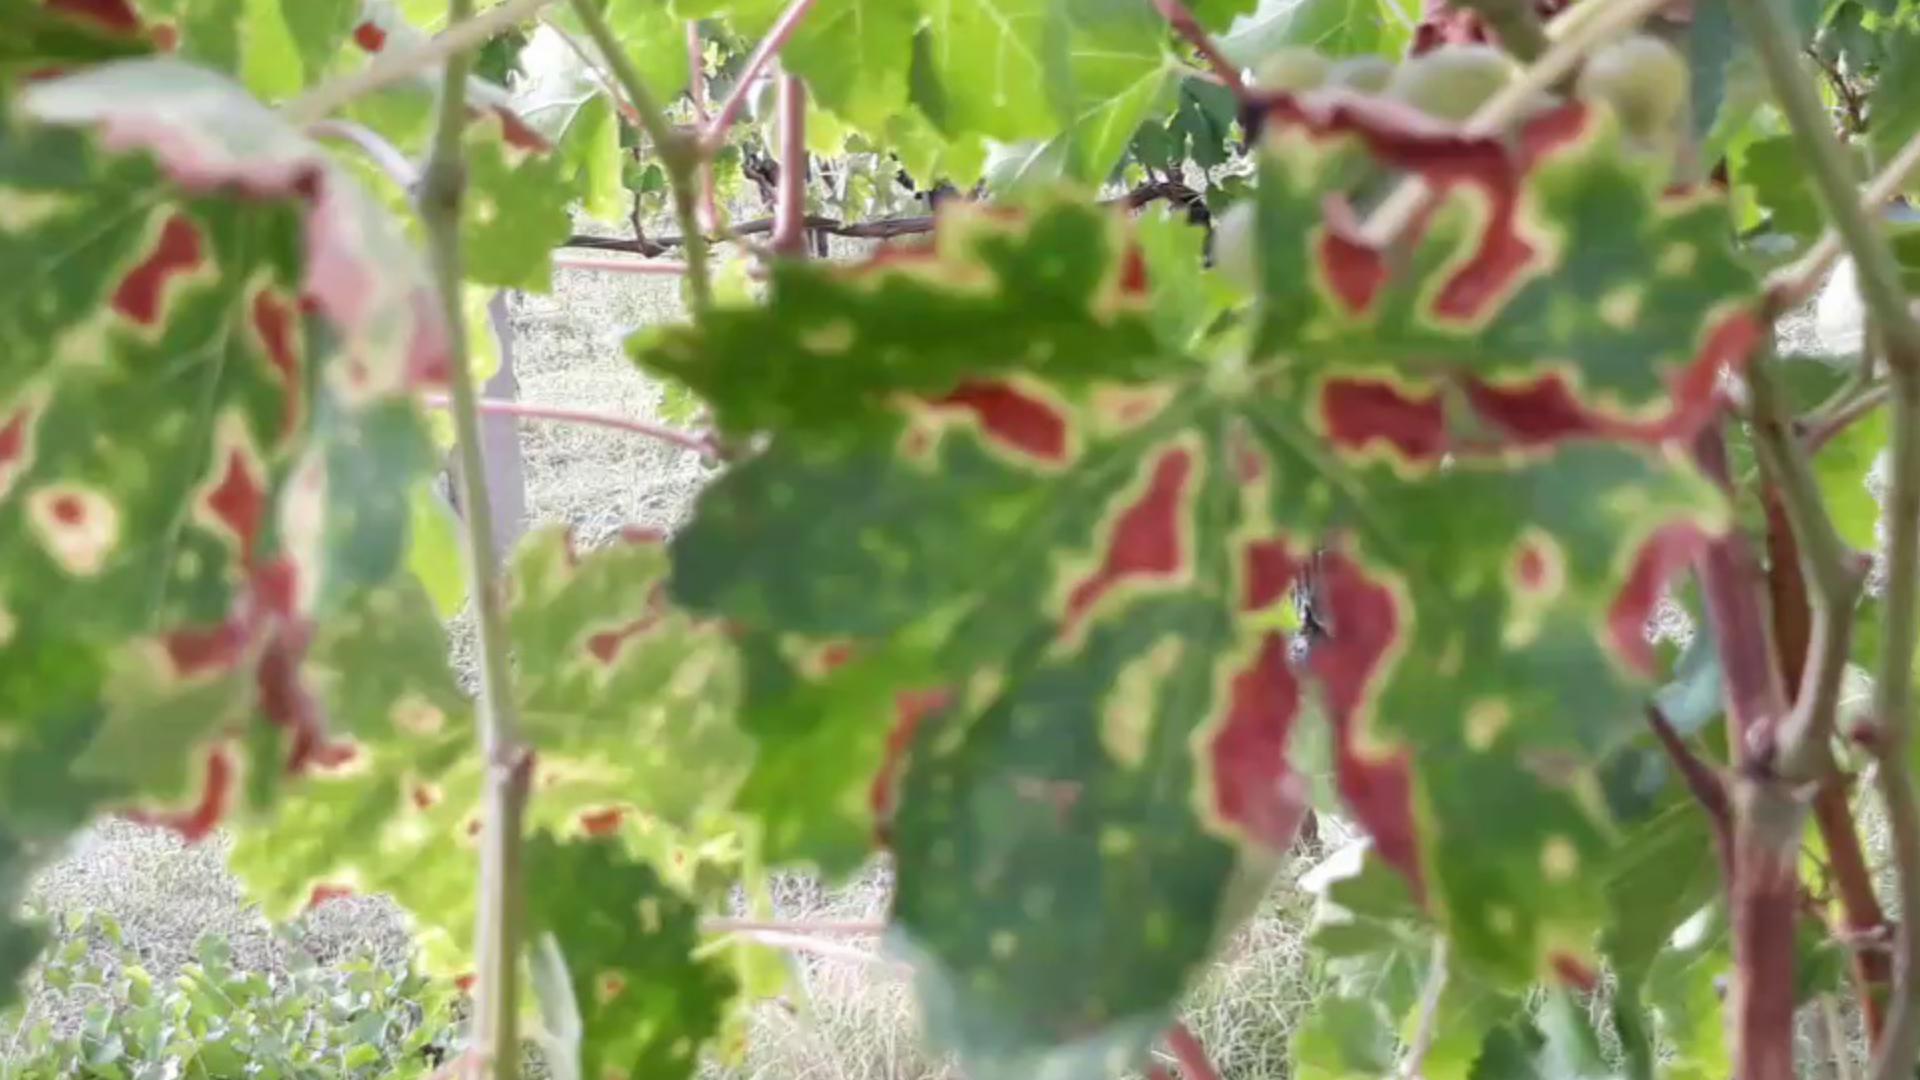
Label: esca